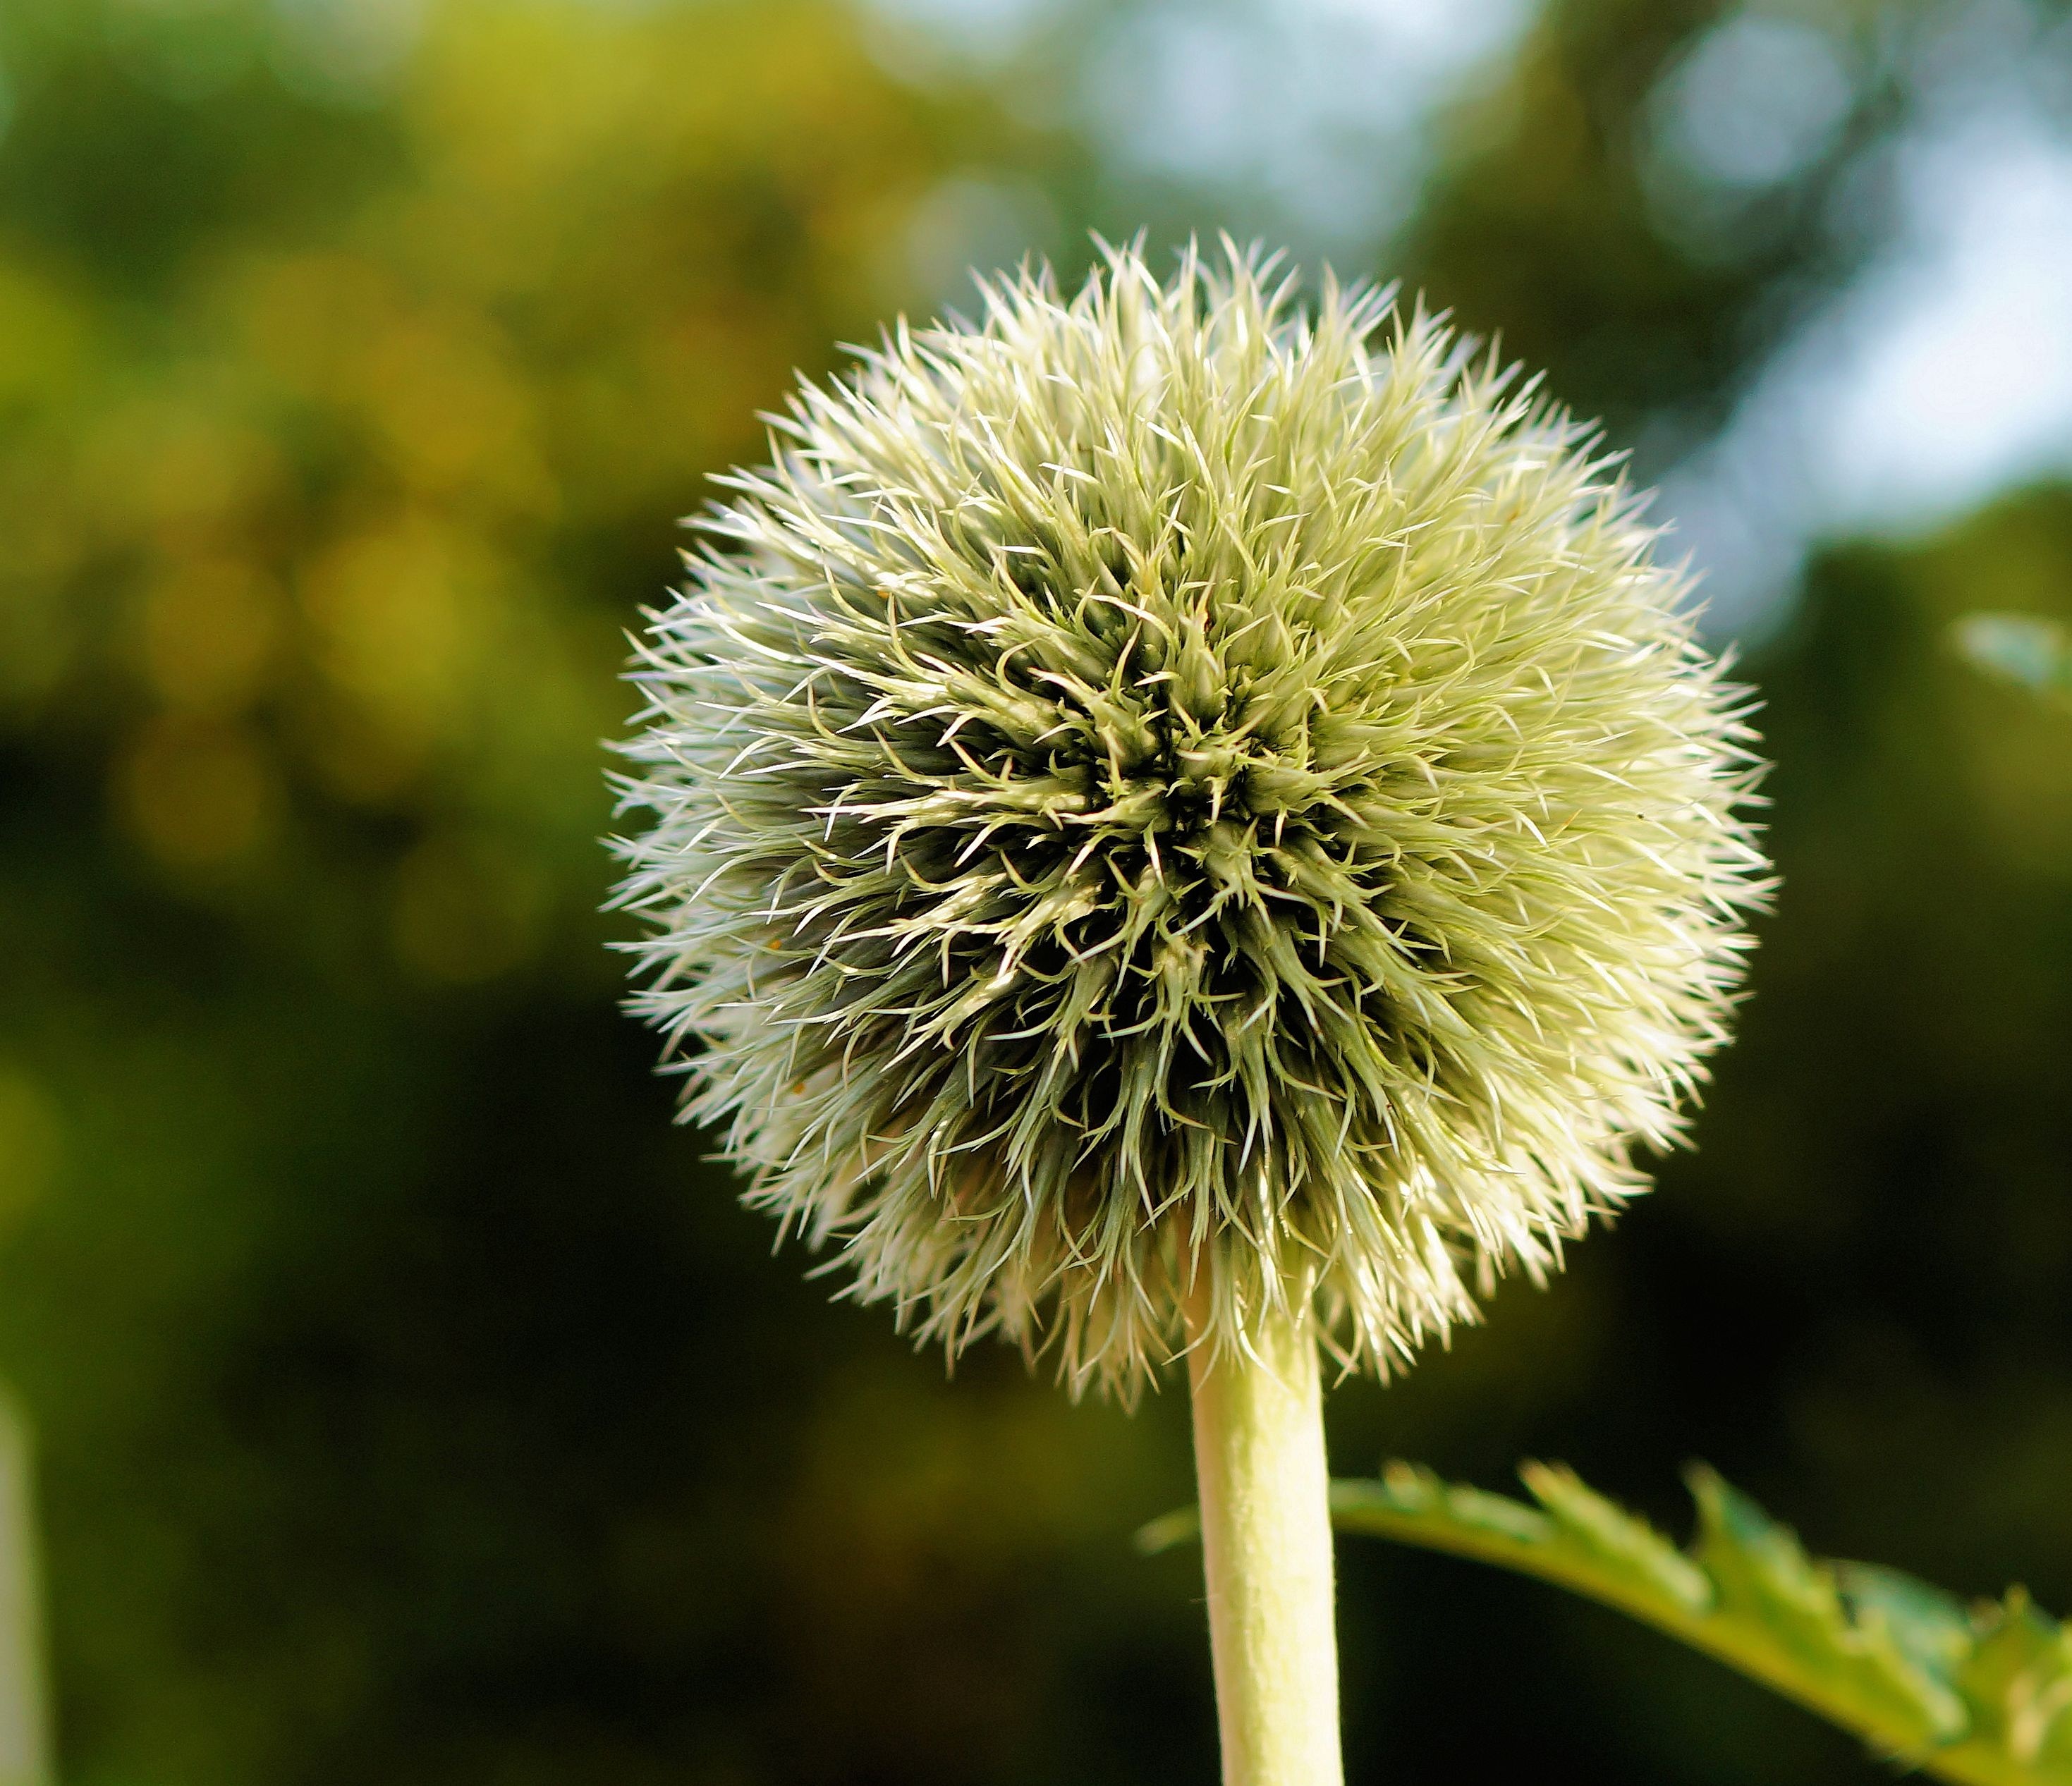
nature, plant, photography, dandelion, flower, food, green, produce, botany, garden, close, flora, wildflower, close up, thistle, macro photography, inflorescence, flowering plant, daisy family, globe thistle, silybum, plant stem, land plant, thorns spines and prickles, dr senbl ttrige globe thistle